Patriottentijd

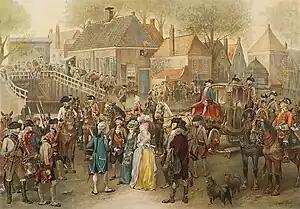
The Arrest of Wilhelmina of Prussia by the Patriots

The was a period of political instability in the Dutch Republic between approximately 1780 and 1787. Its name derives from the Patriots faction who opposed the rule of the stadtholder, William V, Prince of Orange, and his supporters who were known as Orangists. In 1781 one of the leaders of the Patriots, Joan Derk van der Capellen tot den Pol, influenced by the reformer Richard Price and the dissenter Joseph Priestley, anonymously published a pamphlet, entitled ("To the People of the Netherlands"), in which he advocated, like Andrew Fletcher, the formation of civic militias on the Scottish, Swiss and American model to help restore the republican constitution.